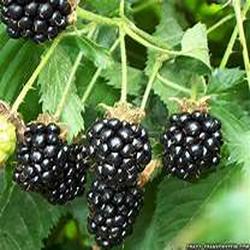
Label: Blackberry